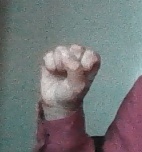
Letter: saad